Military history of South America

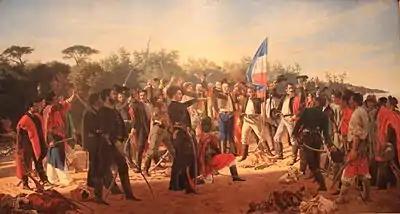
Oath of the 33 Orientales to the Uruguayan Republic.

The Chincha Islands War was a series of coastal and naval battles between the former colonial power of Spain and Peru and Chile between 1864 and 1866. During the 1860s Spain had built up a very large naval force and was involved in a sequence of new colonial ventures around the world. In 1862, a Spanish naval expedition, including steam frigates, was sent to South America under Admiral Luis Hernández Pinzón; the visit went badly and diplomatic relations went downhill, with Spain demanding compensation and then the repayment of former debts from the wars of independence.